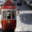
Label: streetcar